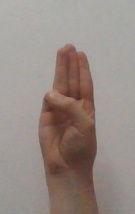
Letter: thaa